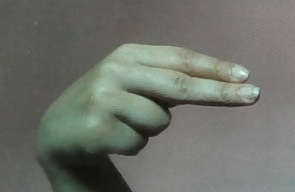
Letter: ain